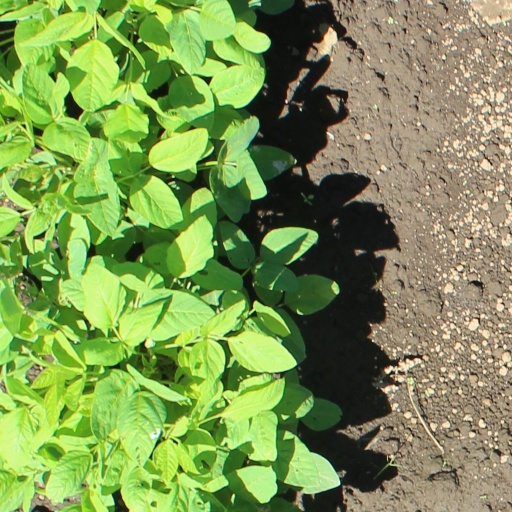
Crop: soybean